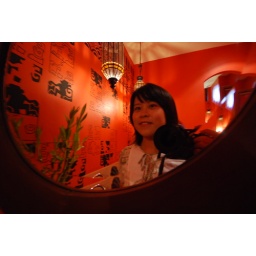
i'm in the monkey red wall